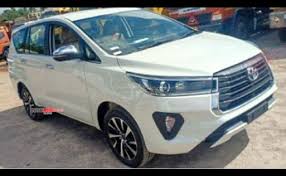
Label: noambulance